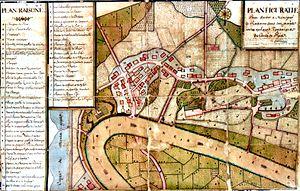
Photographie du plan du bourg du Fleix dressé pour le procès du seigneur Jean Louis de Rossane en 1778.
Le Fleix est une commune du Sud-Ouest de la France située dans le département de la Dordogne, en région Nouvelle-Aquitaine.